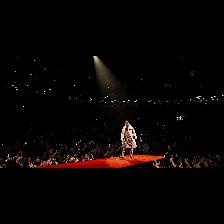
Label: Human